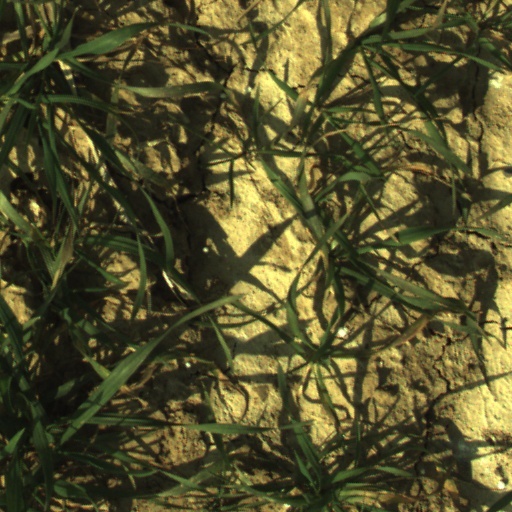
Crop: wheat